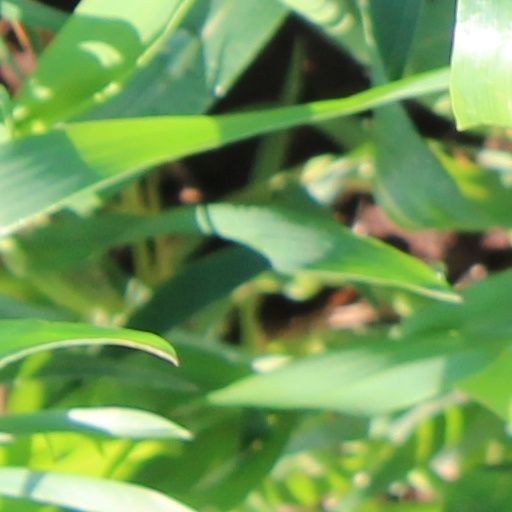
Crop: wheat